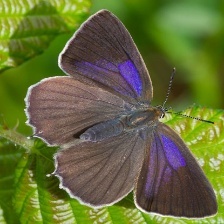
Species: PURPLE HAIRSTREAK